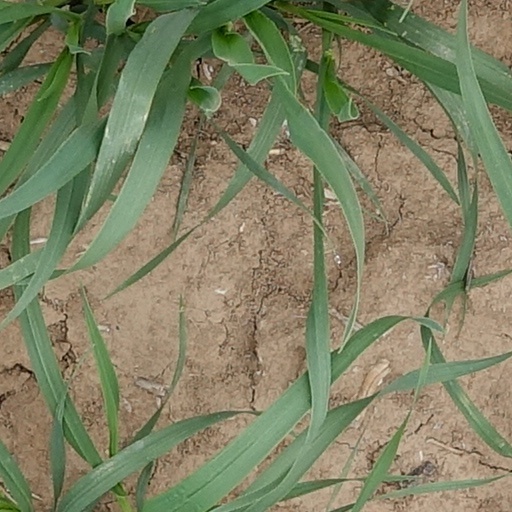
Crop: wheat